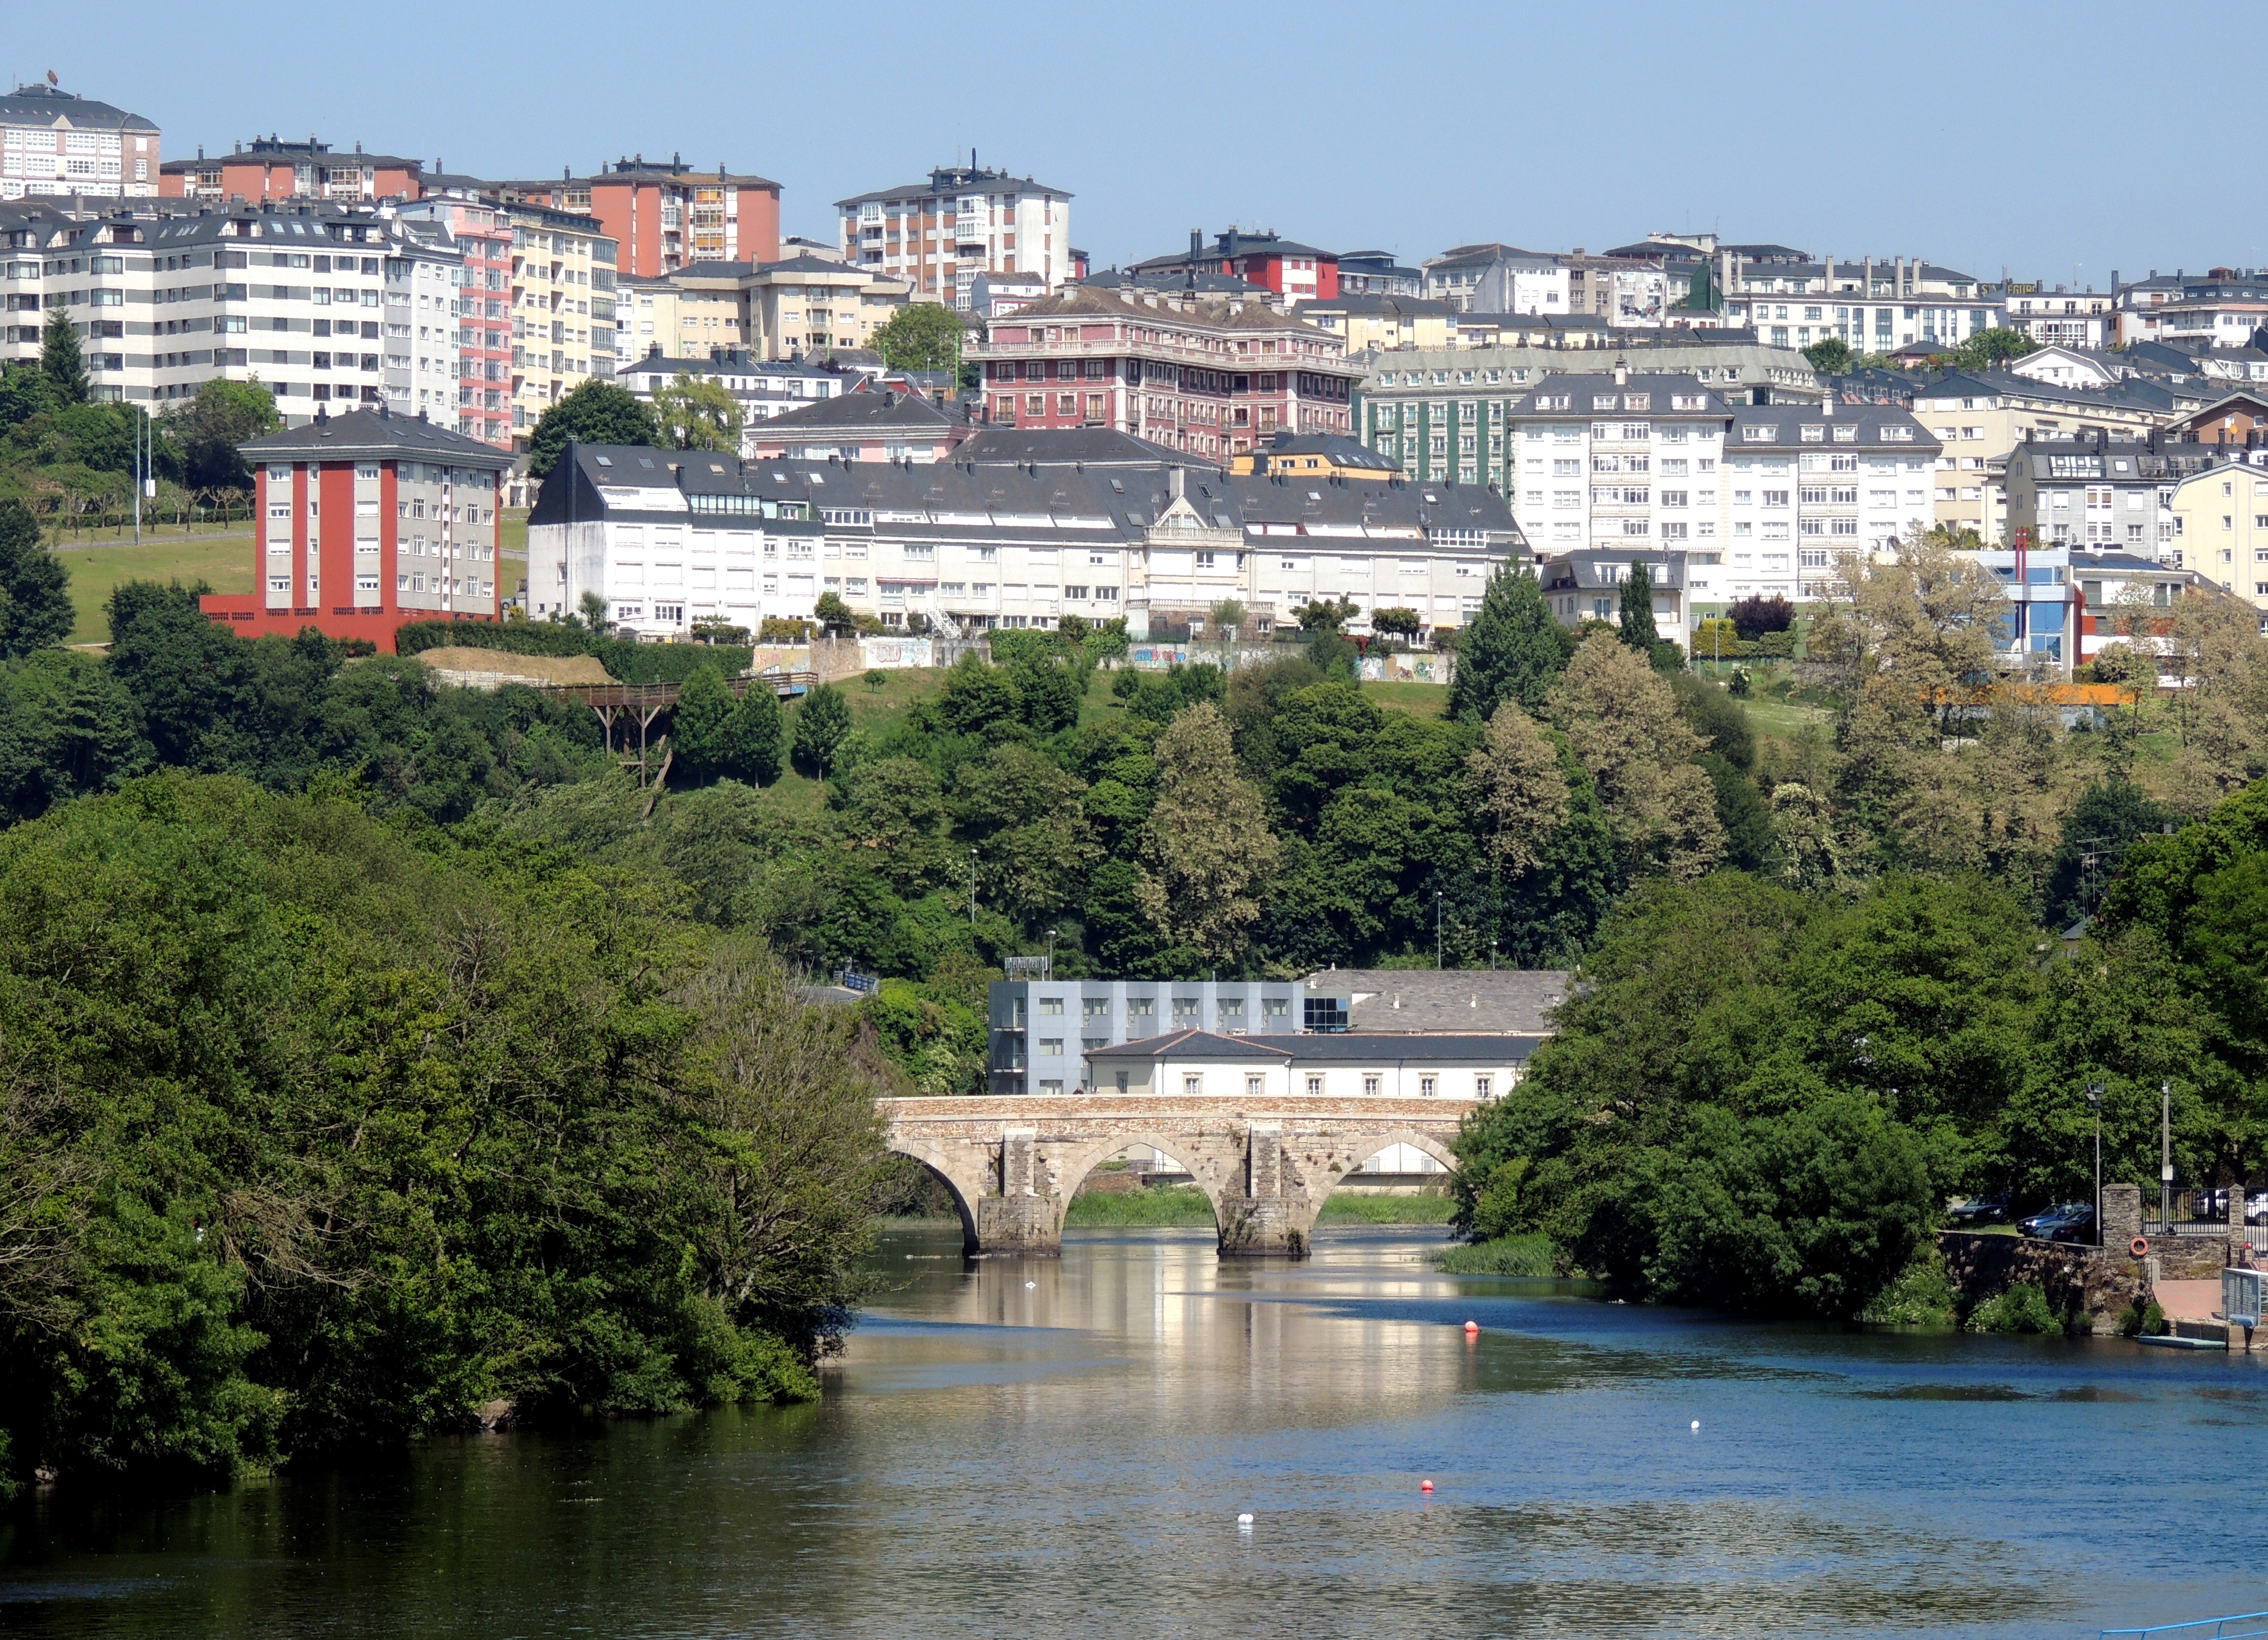
skyline, town, city, river, cityscape, waterway, body of water, aerial photography, geographical feature, human settlement